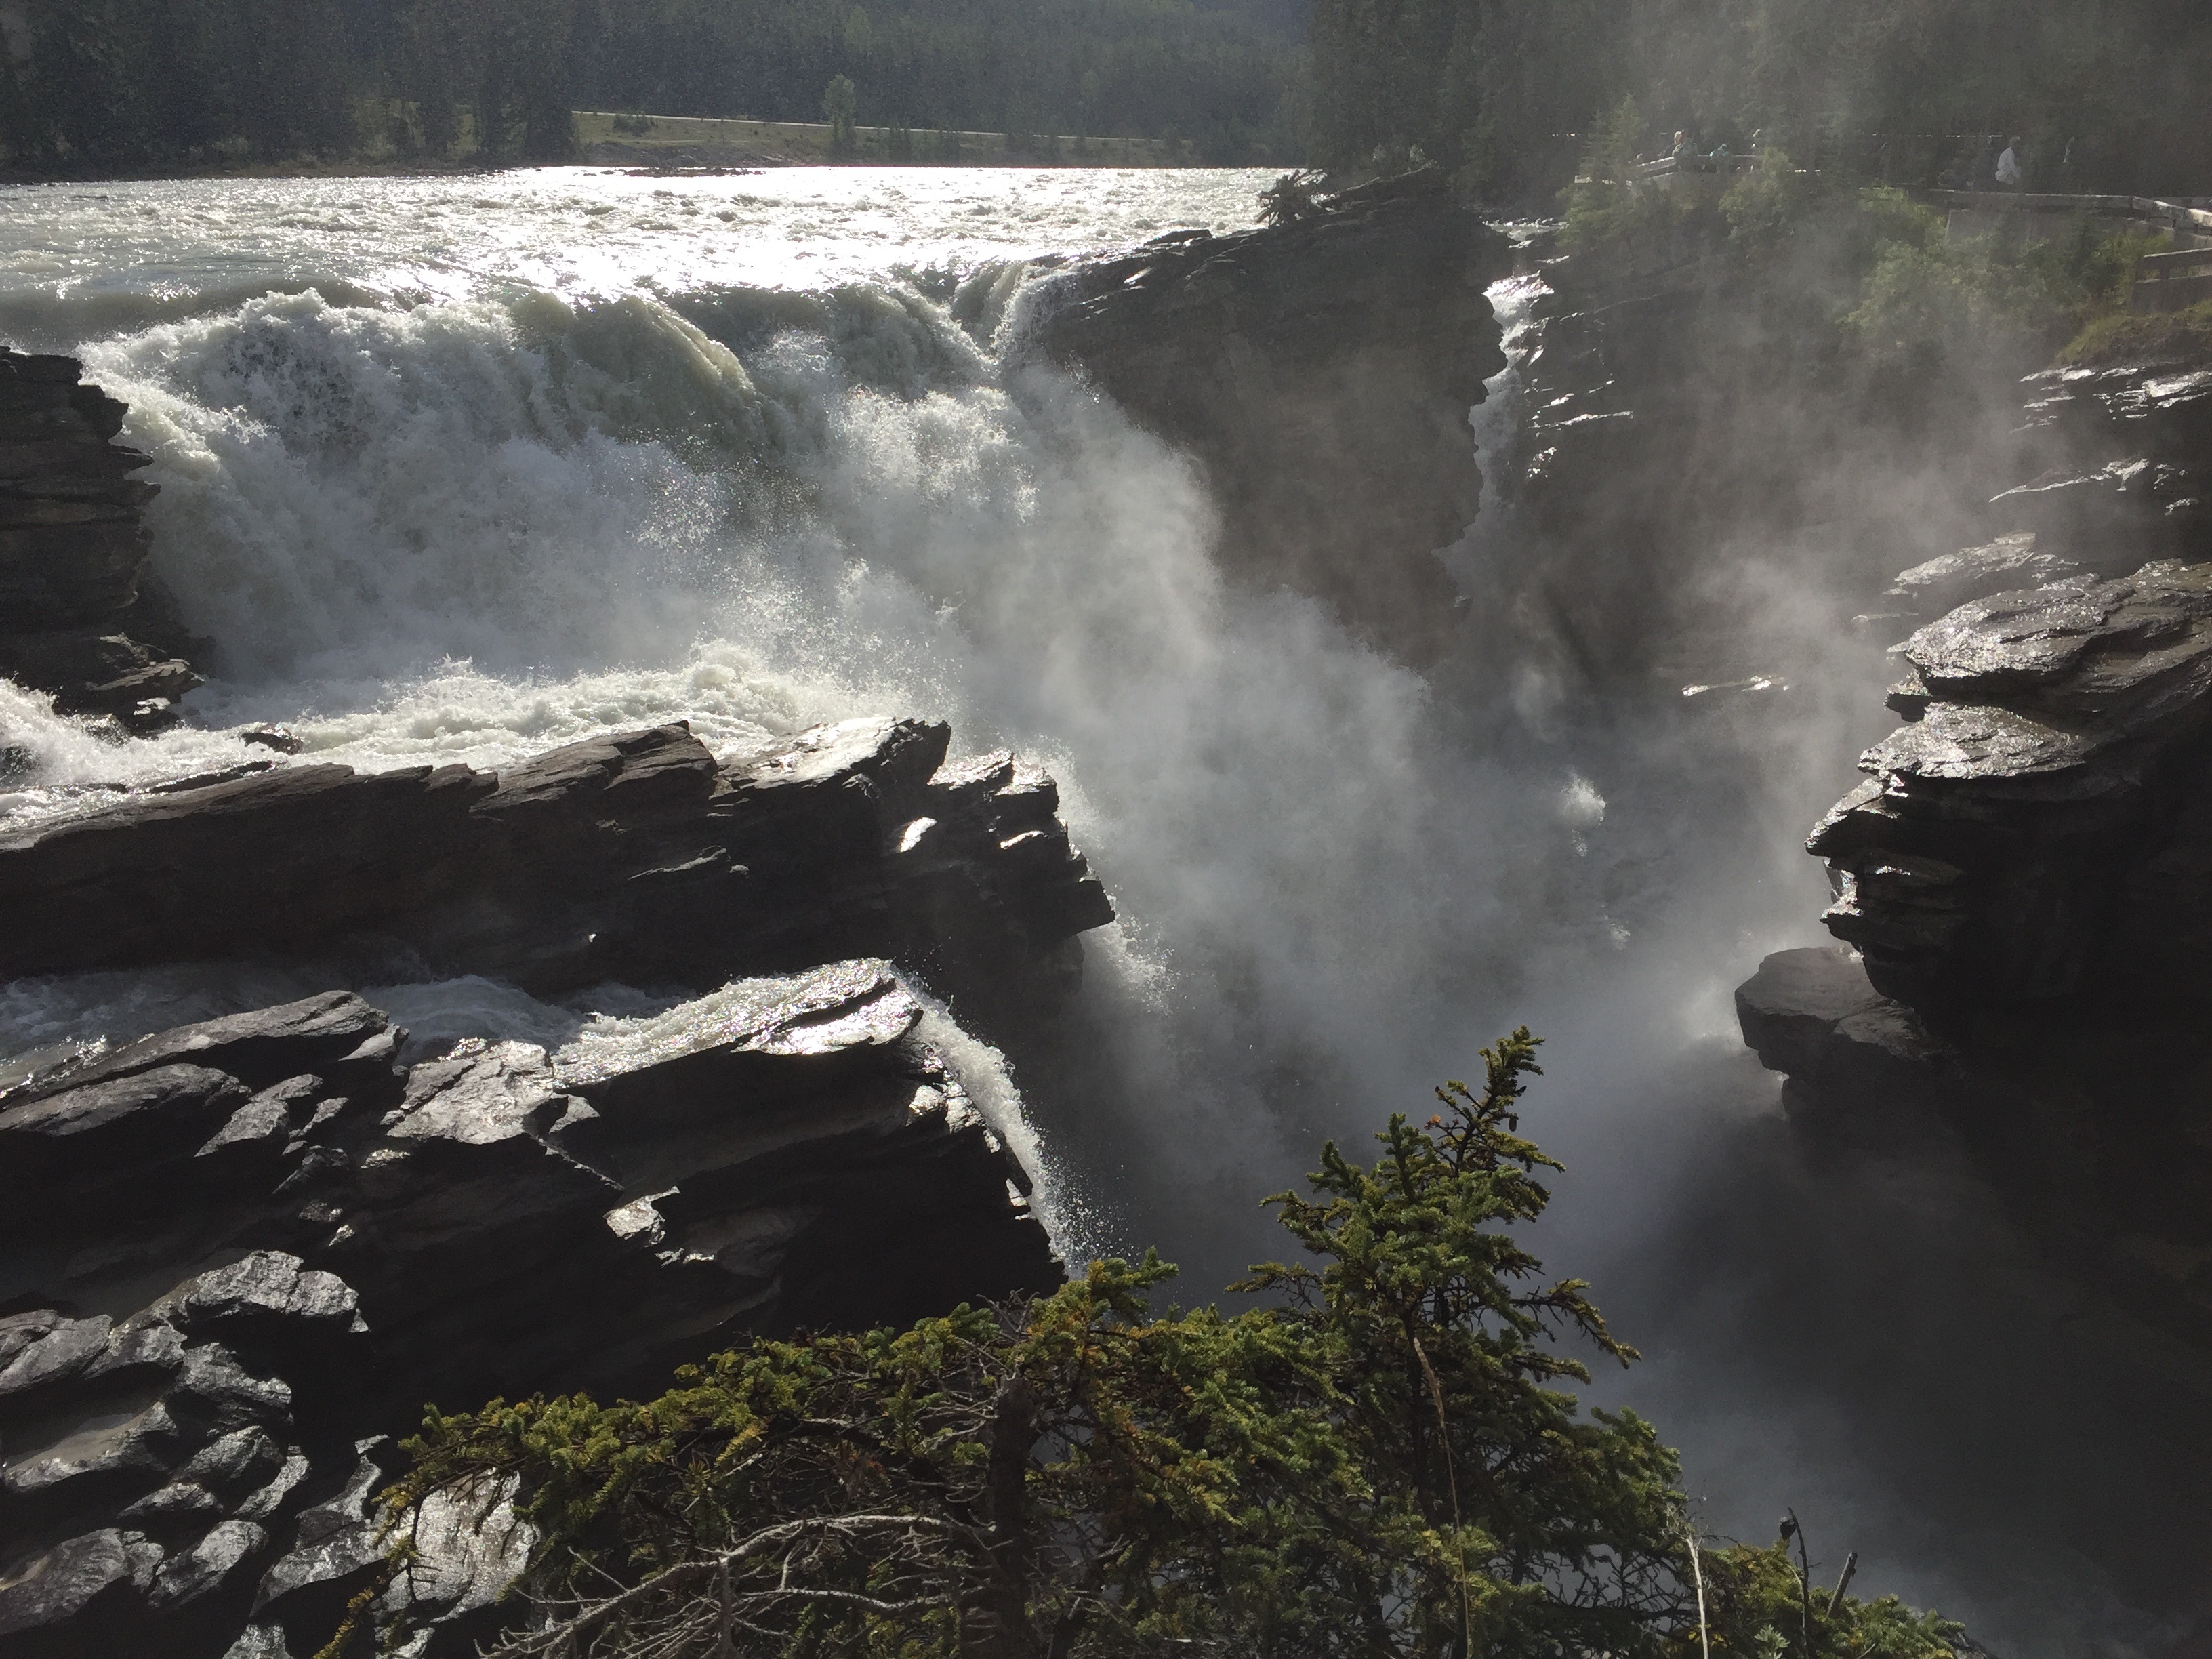
landscape, sea, coast, water, nature, outdoor, rock, waterfall, wilderness, wave, river, travel, cliff, scenic, park, rapid, terrain, body of water, national, canada, falls, alberta, water feature, atmospheric phenomenon, geological phenomenon, wind wave